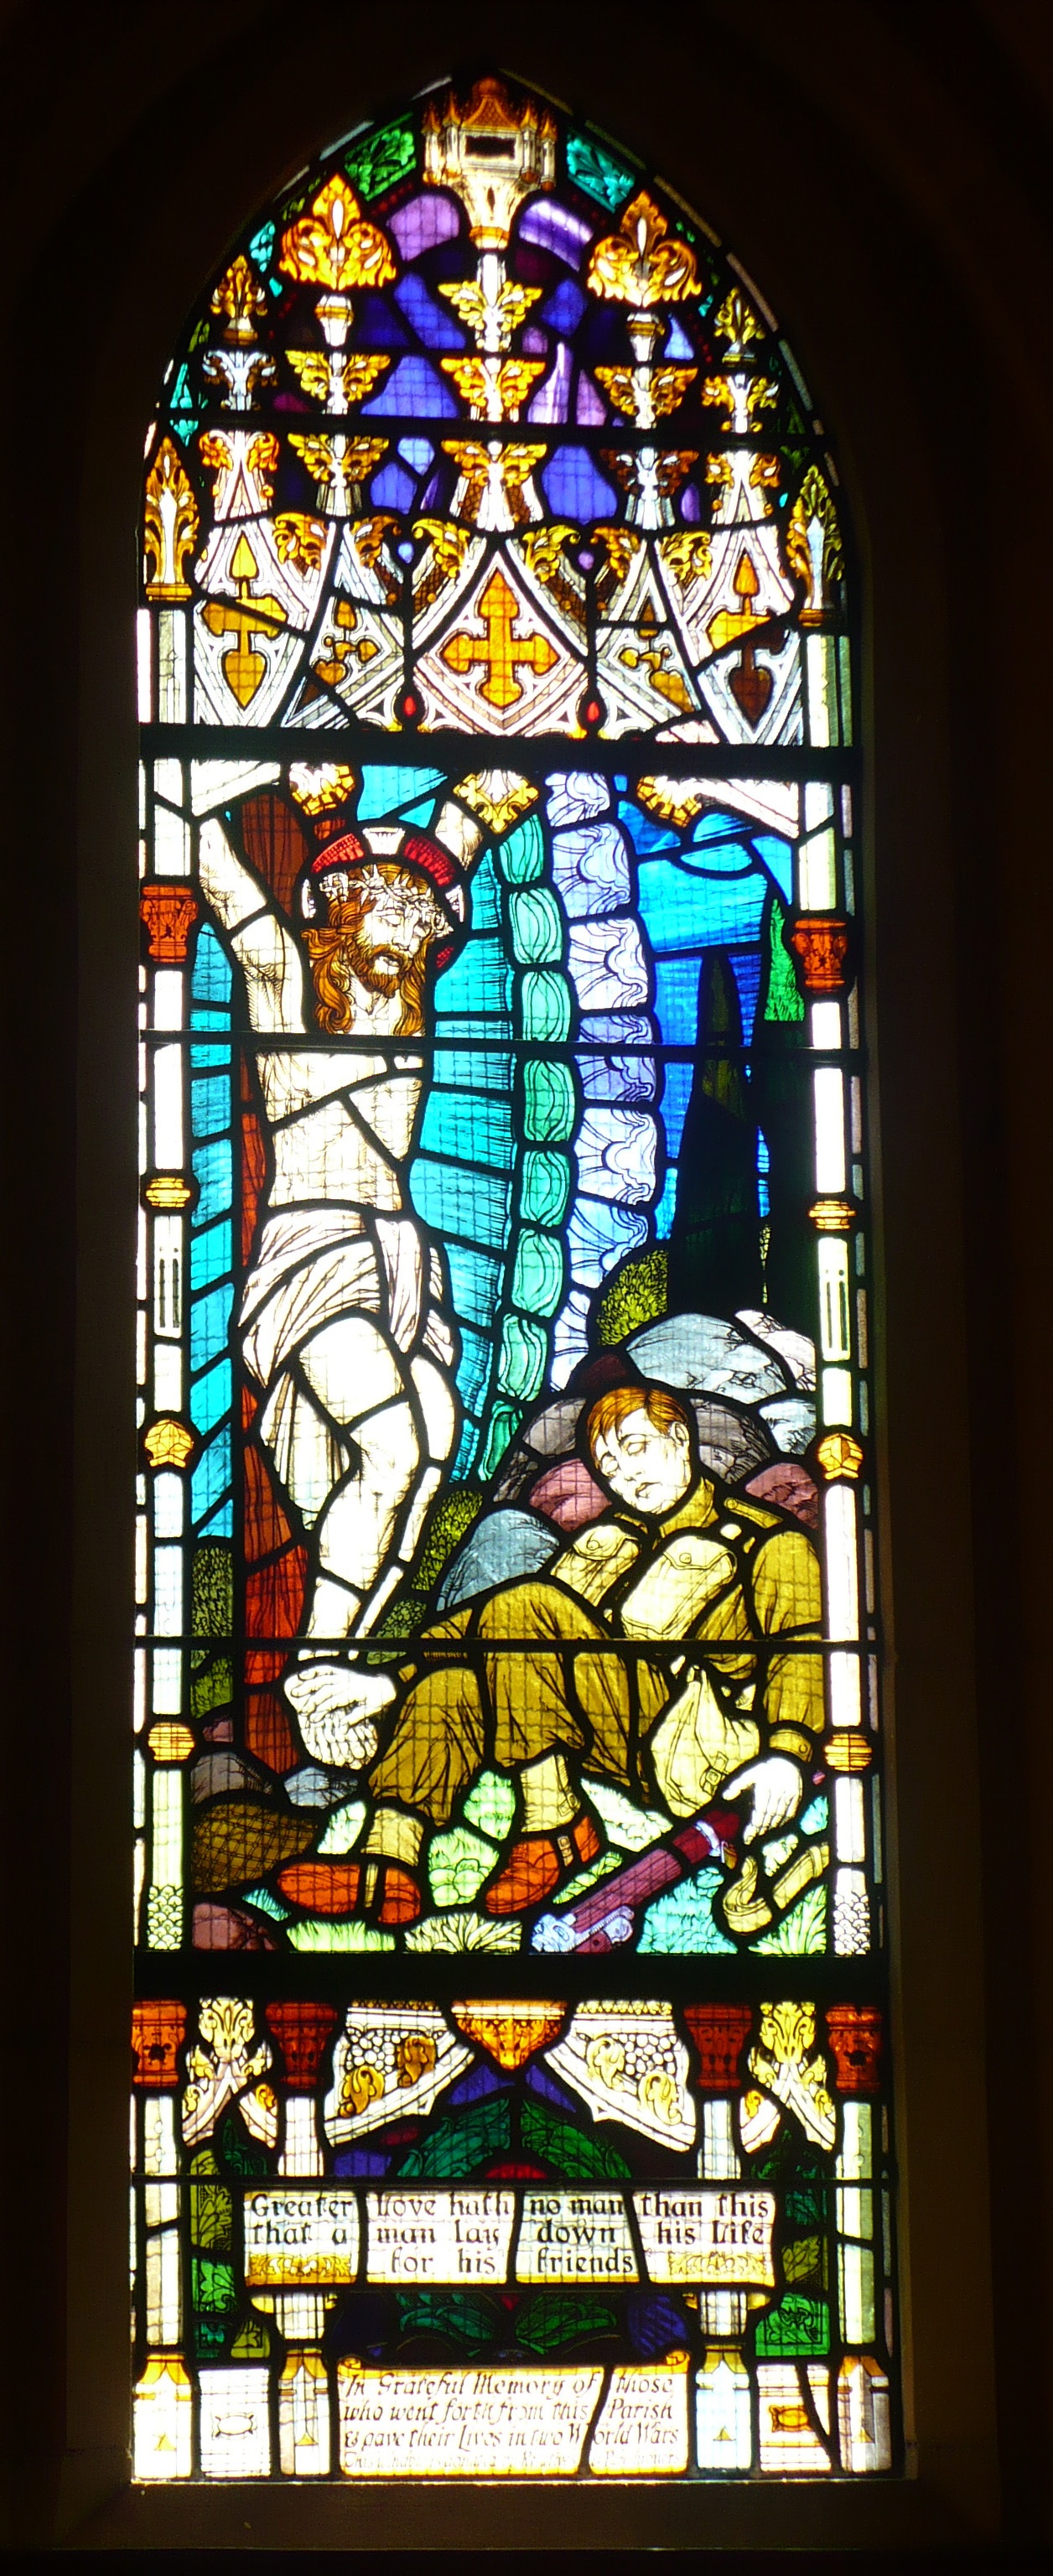
window, glass, church, christian, material, stained glass, religious, holy, easter, stained glass window